Superman (1978 film series character)

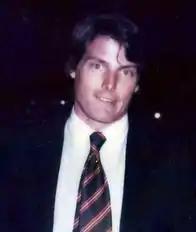

The development process behind the creation of DC Comics' character Superman in the "Superman" film by Mario Puzo, David Newman, Leslie Newman and Robert Benton began when Ilya Salkind bought the film rights for the character. Many A-list directors and actors were considered until Richard Donner took over the directing duties and Christopher Reeve was chosen for the part. Originally Reeve's picture and résumé was rejected many times and Reeve thought that he would not get the part after being self-described as a "skinny WASP." His appearance was originally very slim. He refused to wear fake muscles and instead went on a training regimen, supervised by former British weightlifting champion David Prowse, which consisted of running in the morning, followed by two hours of weightlifting and ninety minutes on a trampoline. Reeve also doubled his food intake and adopted a high protein diet. He added of muscle to his thin 188-pound frame. He later made even greater gains for "Superman III" (1983), though for "Superman IV: The Quest for Peace" (1987), he decided it would be healthier to focus more on cardiovascular workouts. One of the reasons Reeve could not work out as much for "Superman IV: The Quest for Peace" was an emergency appendectomy he had undergone in June 1986.